Schöftland–Aarau–Menziken railway line

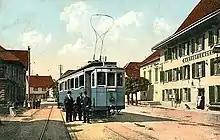
1905 AS Railcar in Oberentfelden

In 1871, several municipalities in the Wynental founded a committee requesting a concession for two railway lines, from Aarau via Oberkulm to Reinach, and from Beinwil am See via Reinach to Menziken. Both were planned as standard gauge lines operated with steam engines. A year later the project was granted by the authorities of the canton Aargau, but was not executed, mainly due to disagreements over the exact line through the narrow valley. Eventually the section between Beinwil am See and Menziken was built and opened in 1883 by the Seetal Railway (now SBB). Later on, this route was extended to Münster (today's Beromünster).